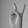
ASL letter: V